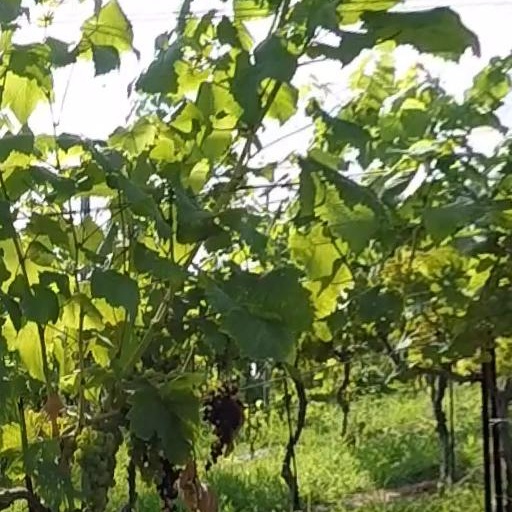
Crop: grape